Answer in natural language. Is brown square dresser (marked B) to the left of Pillow (marked C)? Choose between the following options: yes or no
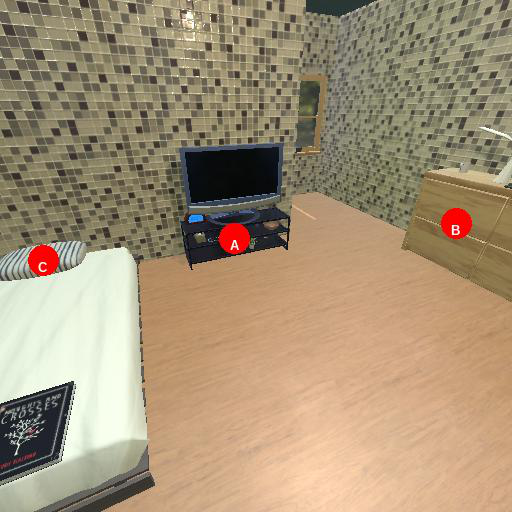
<answer>no</answer>